Sky position (RA, Dec in degrees): 3.566, 1.721
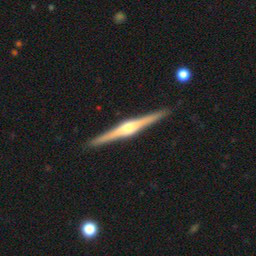
Galaxy morphology: Edge-on Galaxies with Bulge